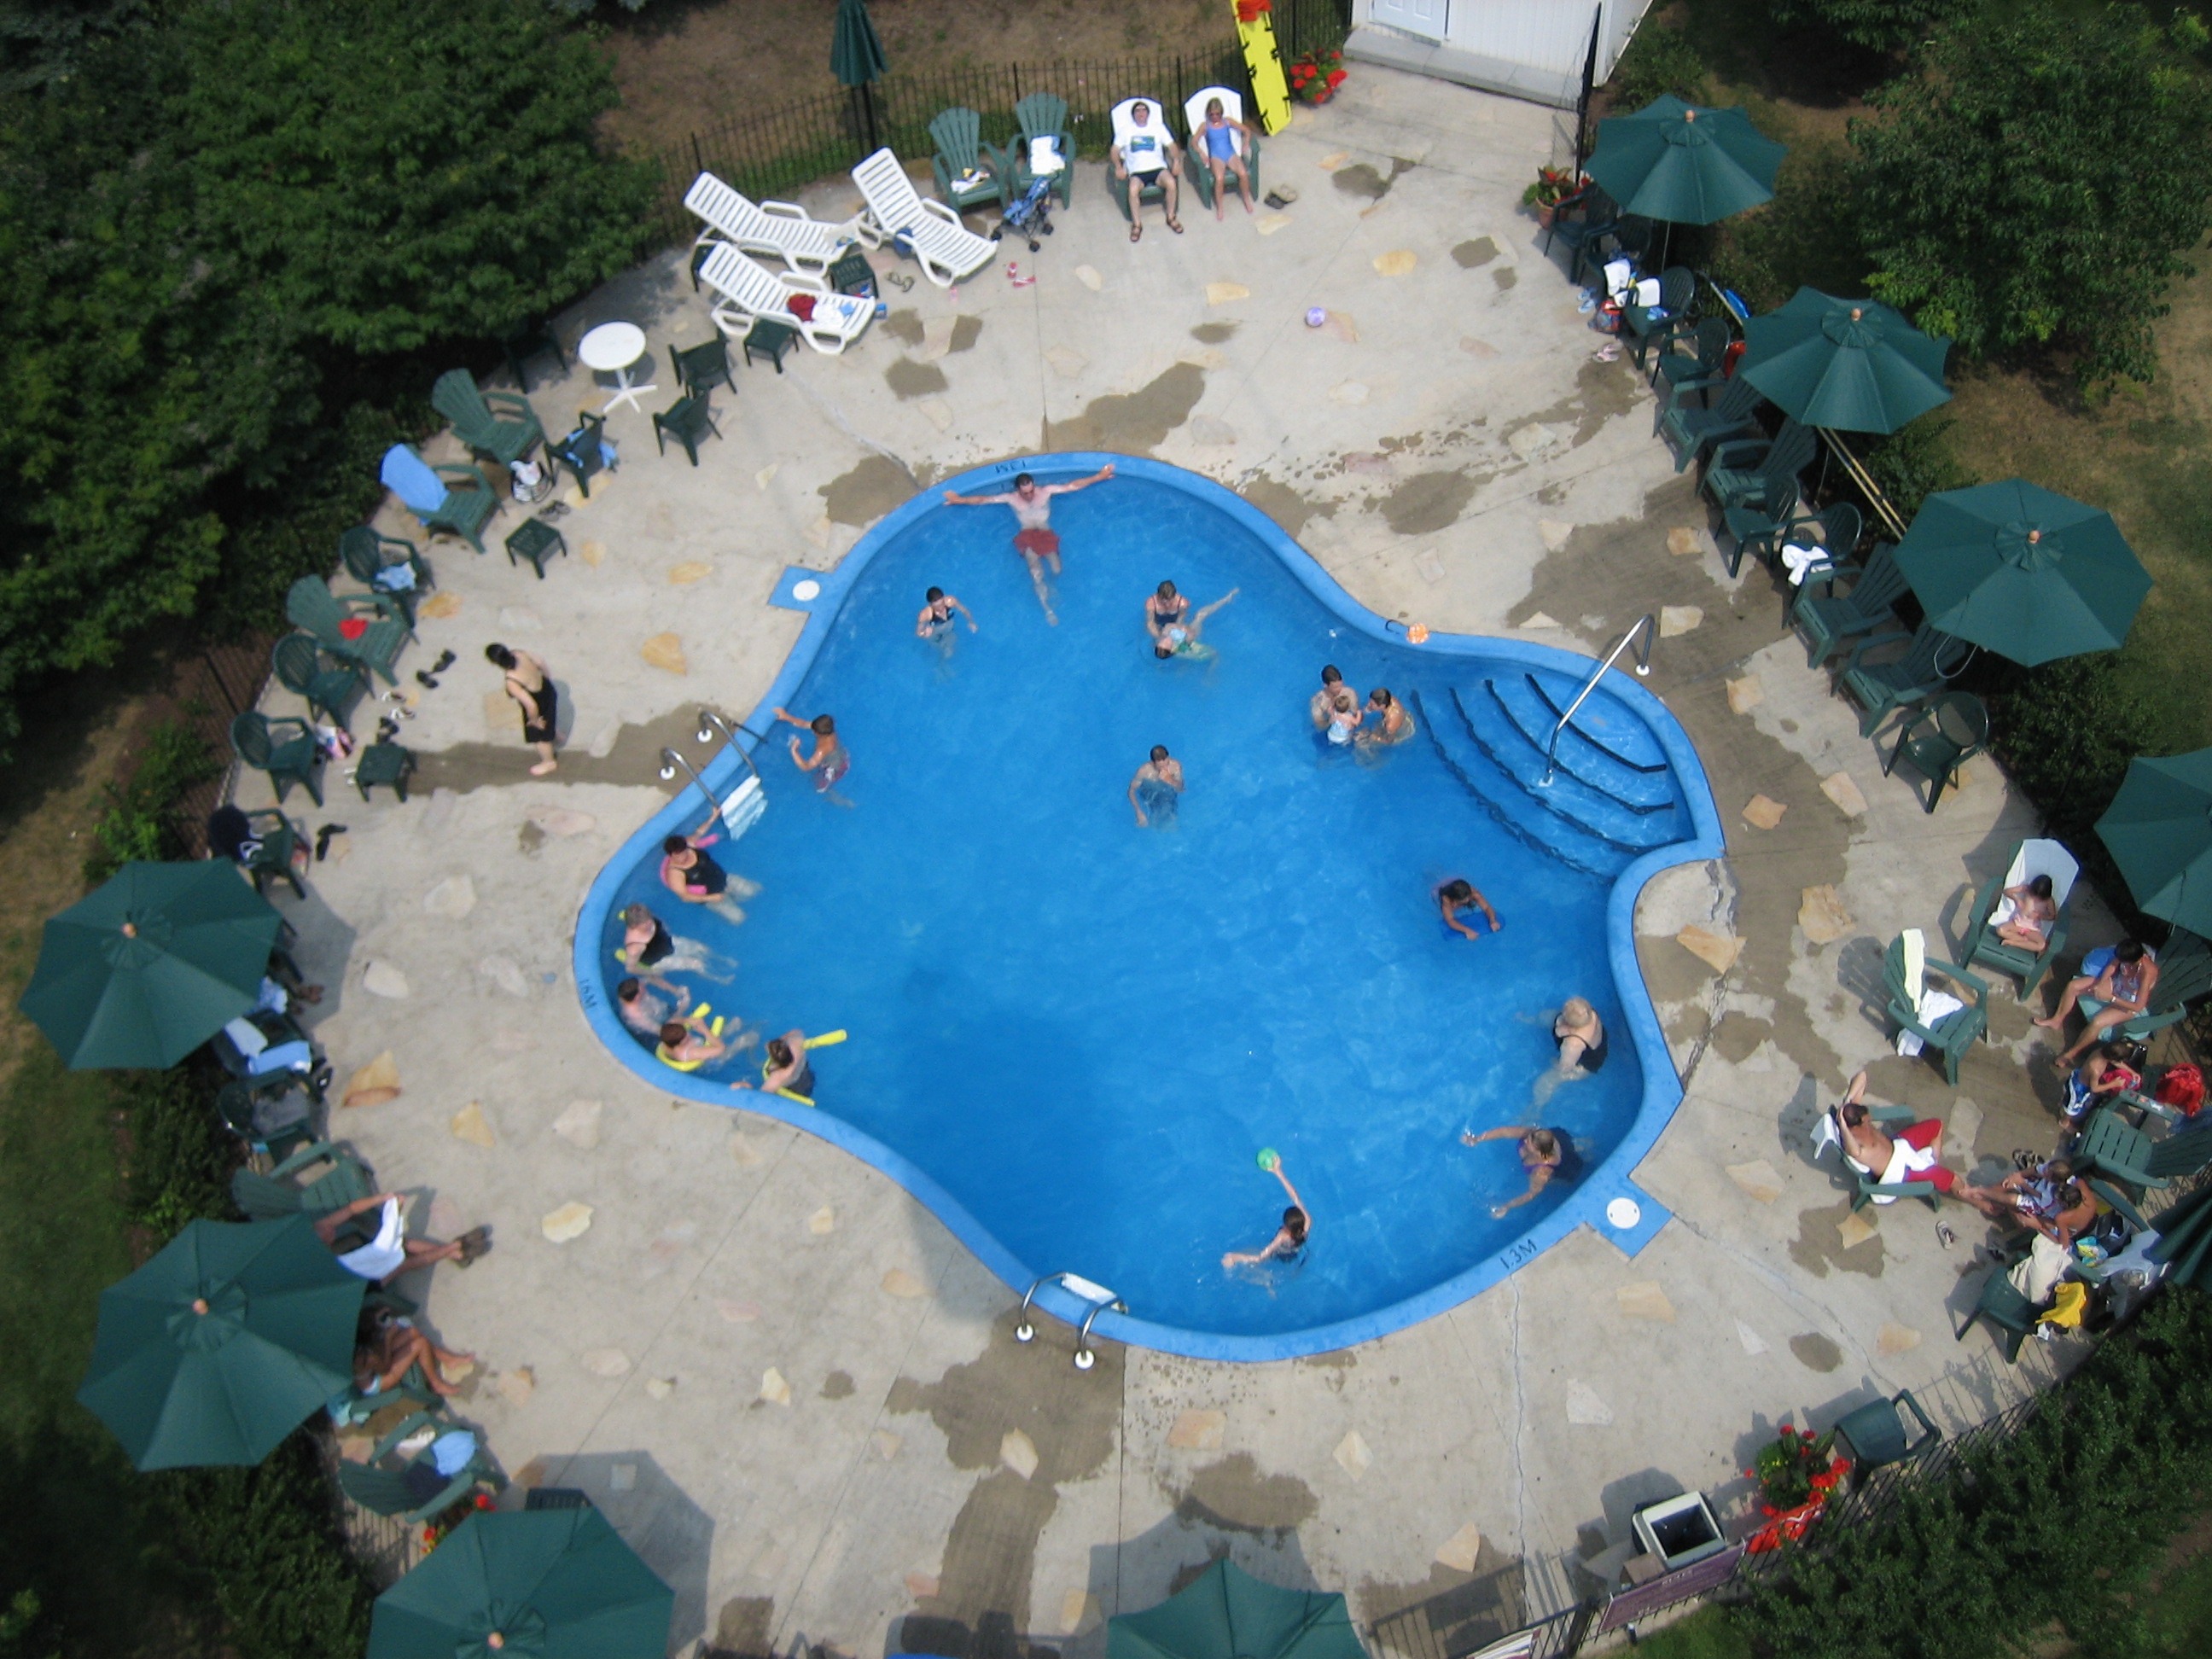
water, travel, recreation, pool, relax, amusement park, swimming pool, park, blue, leisure, swimming, resort, canada, quebec, water park, outdoor recreation, carol colman, st tremblant, view from tram, shaped pool